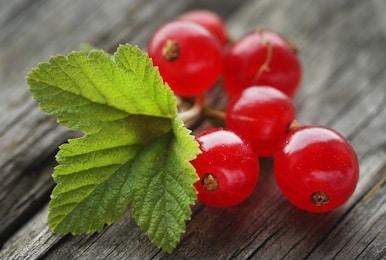
Label: redcurrant